Theresienstadt Ghetto

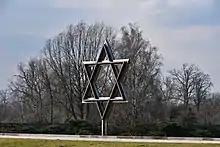
Memorial to Jewish victims

Approximately 141,000 Jews, mostly from the Protectorate, Germany, and Austria, were sent to Theresienstadt before 20 April 1945. The majority came from just five cities: Prague (40,000), Vienna (15,000), Berlin (13,500), Brno (9,000), and Frankfurt (4,000). Between 13,500 and 15,000 survivors of death marches arrived after that date, including some 500 people who were at Theresienstadt twice, which brought the total to 154,000. Before 20 April, 33,521 people died at Theresienstadt, and an additional 1,567 people died between 20 April and 30 June. 88,196 people were deported from Theresienstadt between 9 January 1942 and 28 October 1944. Of prisoners who arrived before 20 April, 17,320 were liberated at Theresienstadt, about 4,000 survived deportation, and 1,630 were rescued before the end of the war. In all, there were about 23,000 survivors.